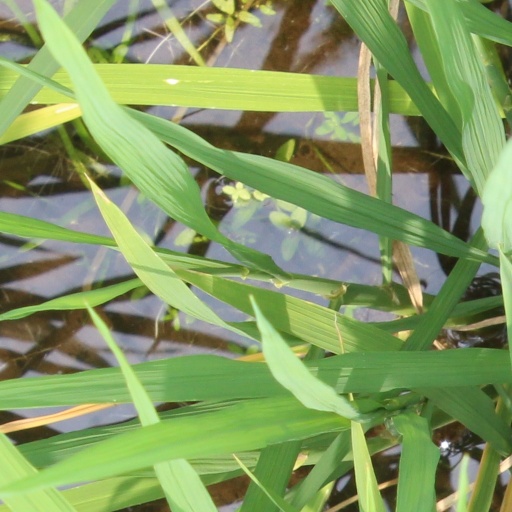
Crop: rice